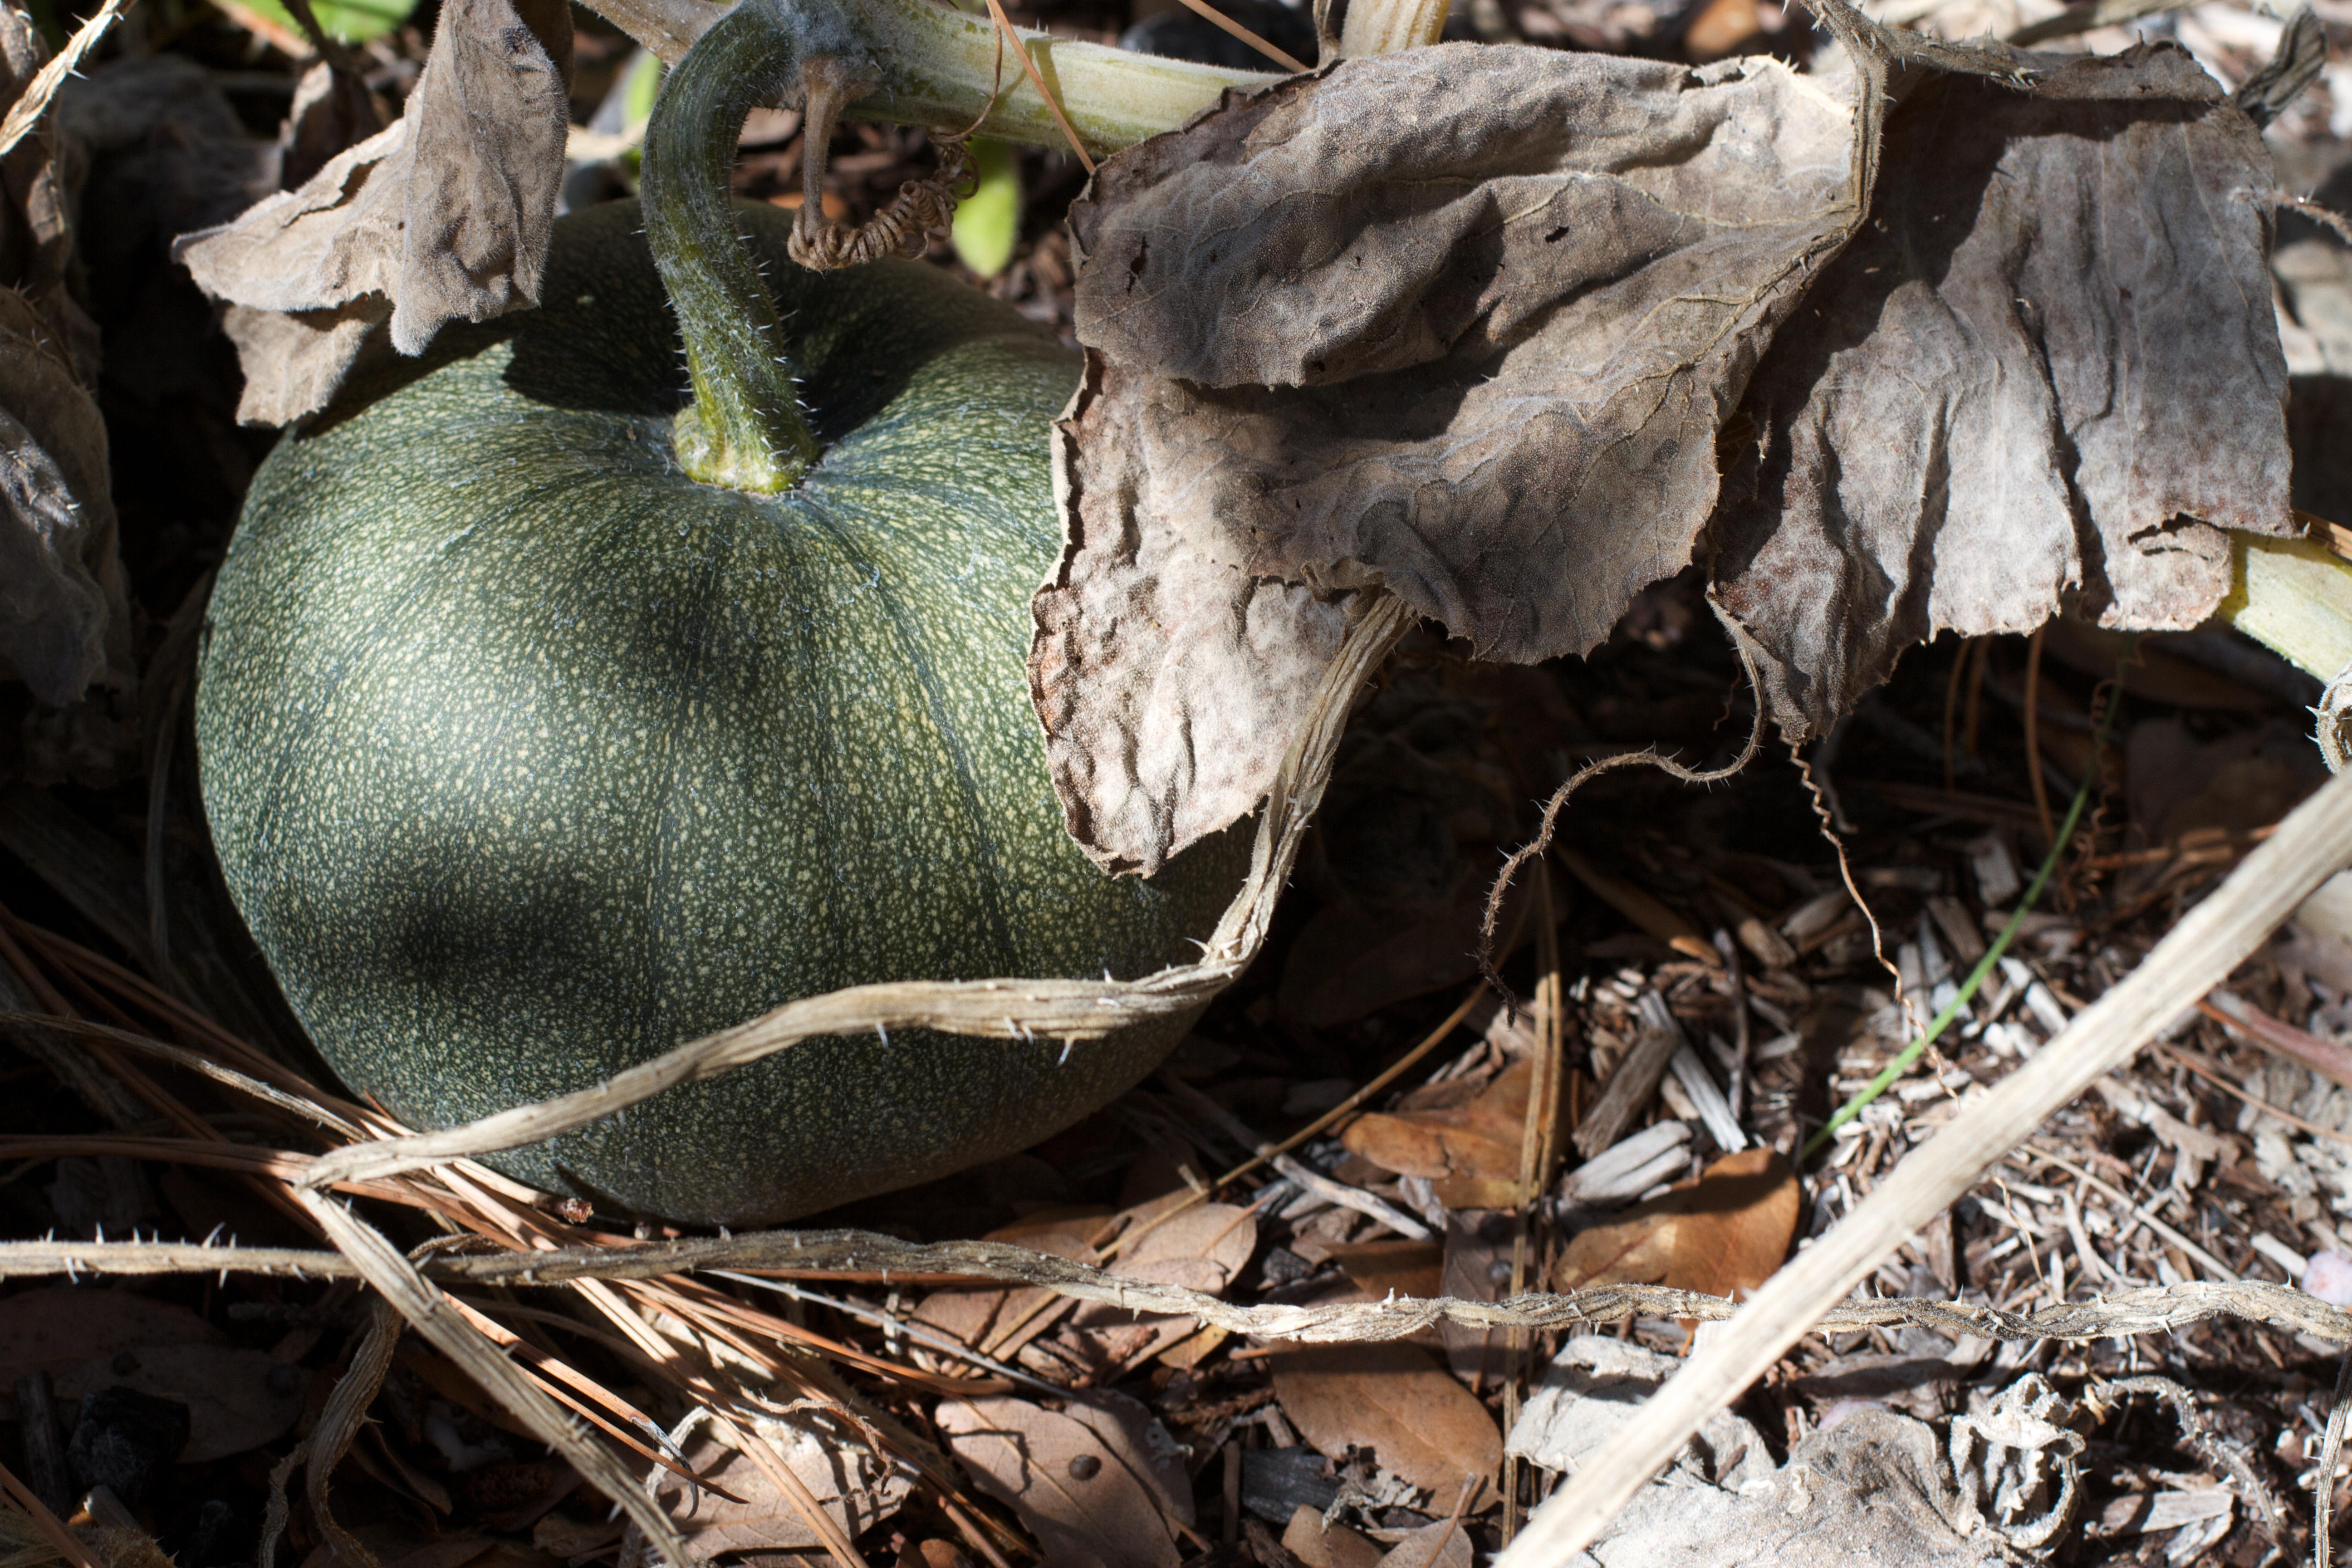
tree, plant, wood, leaf, flower, trunk, wildlife, flora